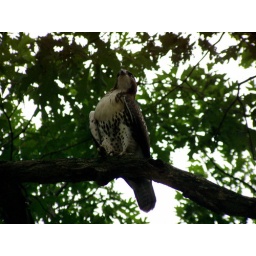
Taken August 14th, 2004, this red-tailed hawk was sitting in a tree across the street from our house.